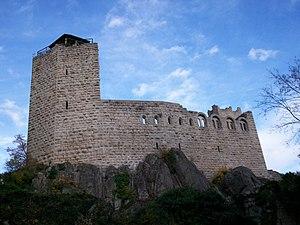
fr:Château du Bernstein, près de Dambach-la-ville, dans le fr:Bas-Rhin. (Photographie prise par Dsch67, le 18/11/2006)
Le Bernstein est un château construit sur une crête granitique qui domine la commune de Dambach-la-Ville, dans le Bas-Rhin. Il est situé à 562 m d'altitude.
Dambach-la-Ville est une commune française située dans le département du Bas-Rhin, en région Grand Est.
Cet article recense de manière non exhaustive les châteaux, maisons fortes, mottes castrales, situés dans le département français du Bas-Rhin. Il est fait état des inscriptions et classements au titre des monuments historiques.